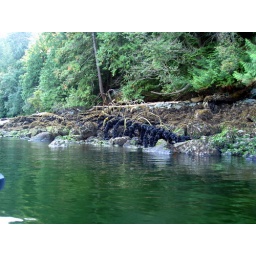
The tide had gone out and exposed a fallen tree that is covered in black mussels.